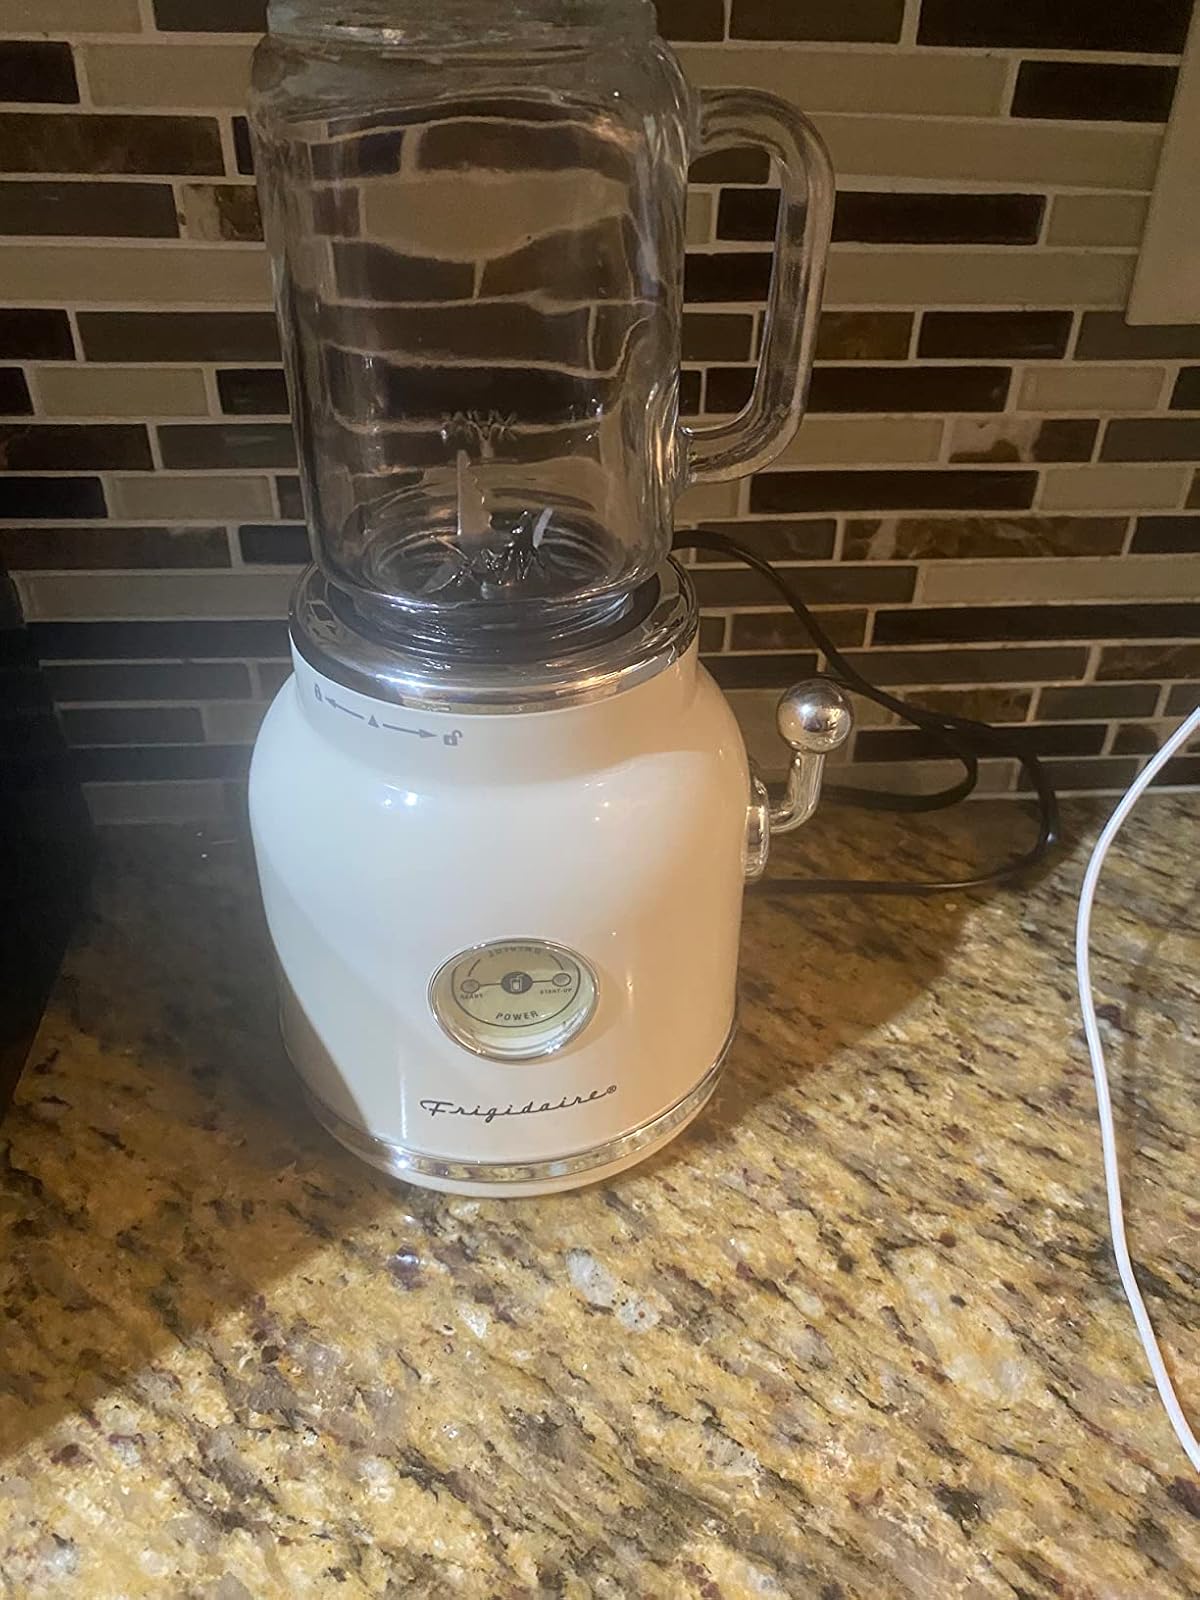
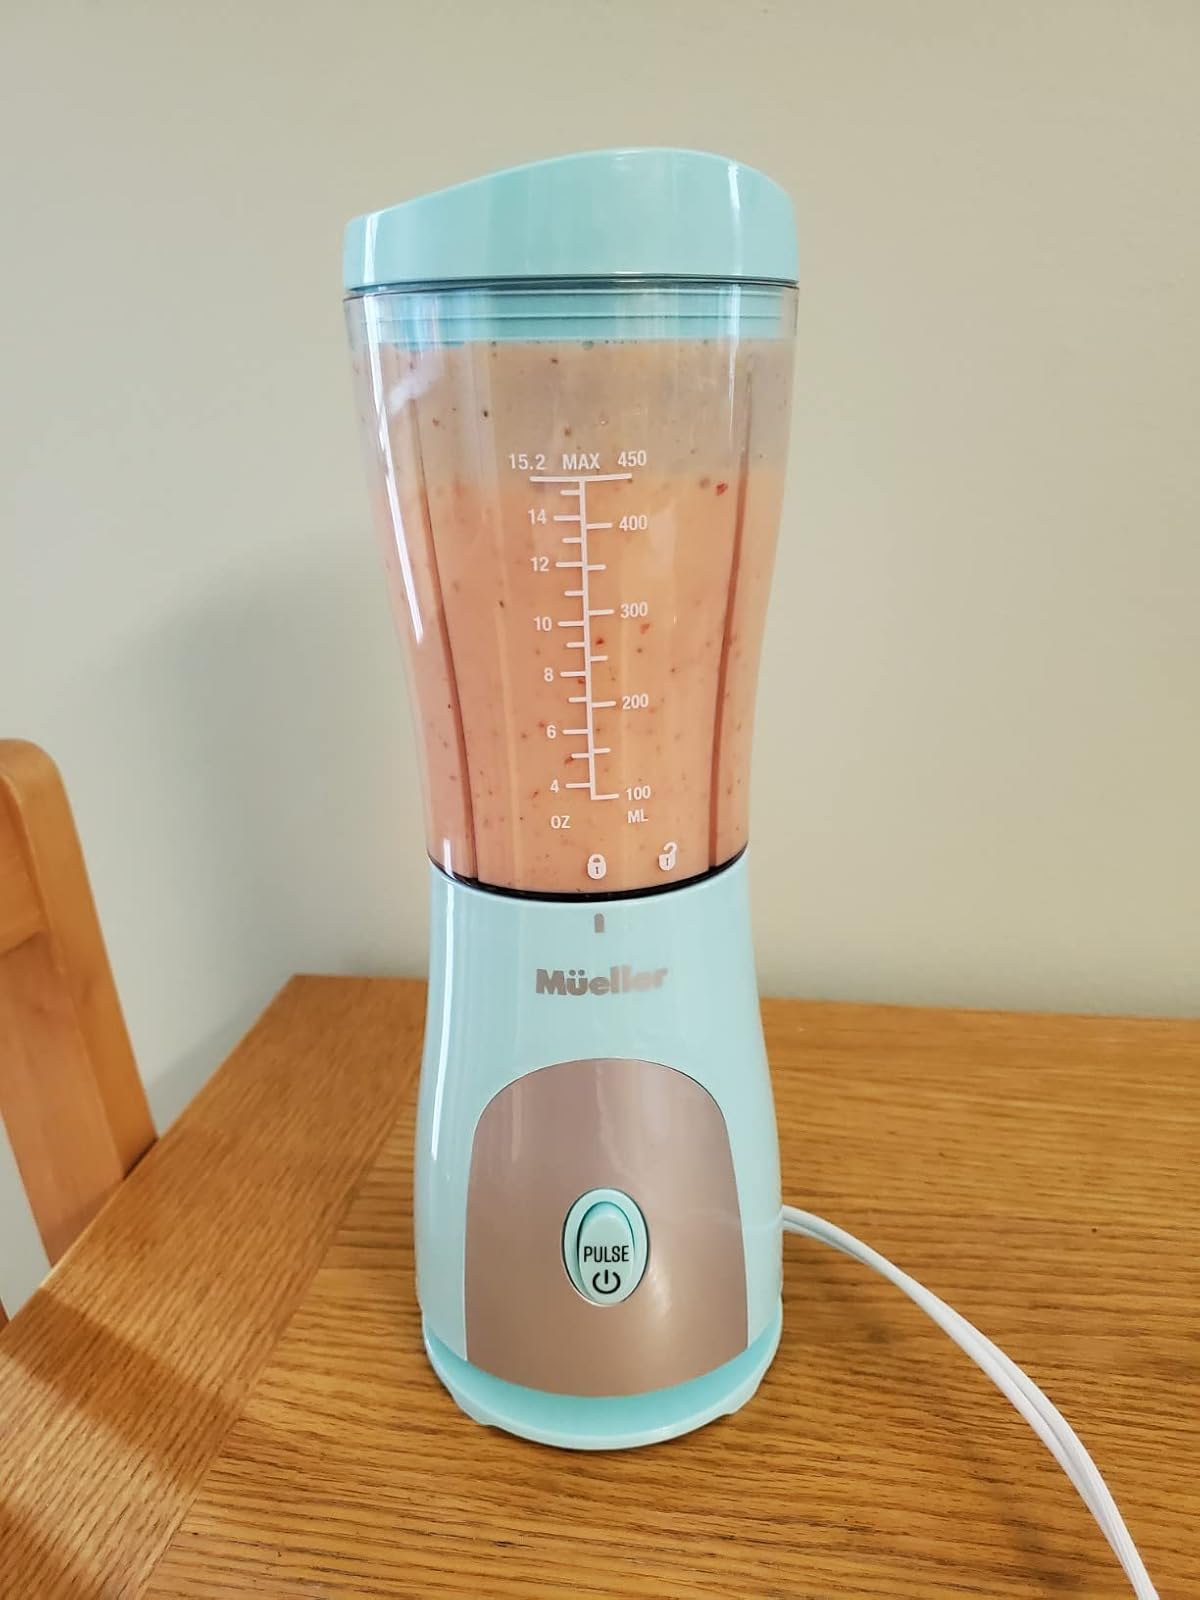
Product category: items_blender
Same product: no